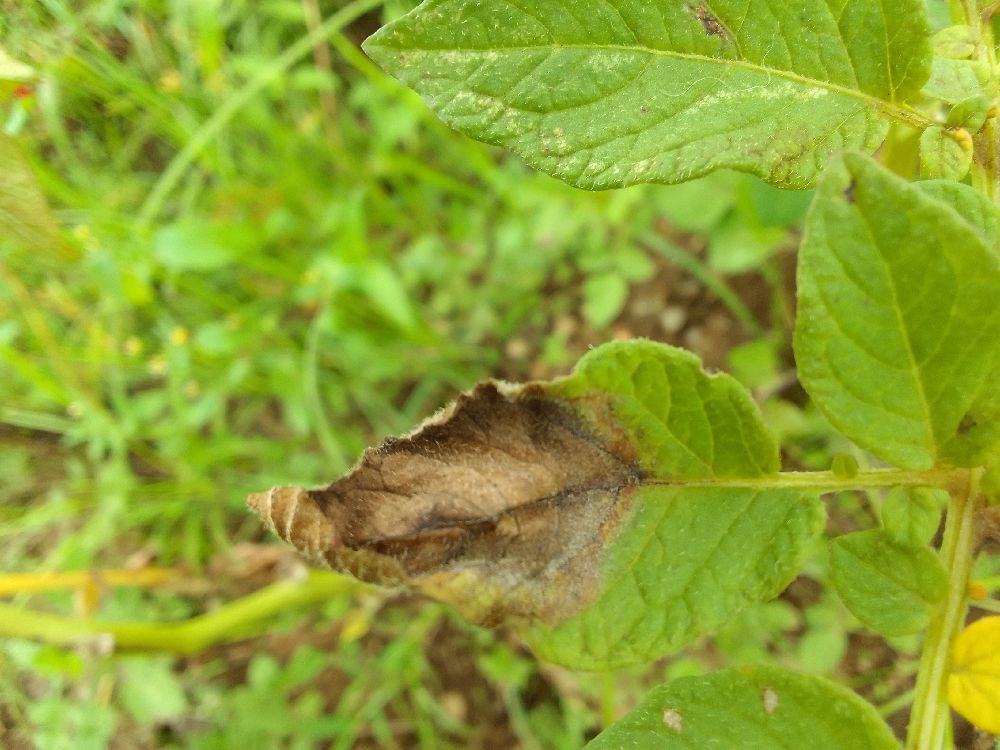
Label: Late blight